Mexico–Spain relations

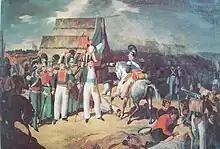
Spain fails to reconquer Mexico at the Battle of Tampico in 1829

The Spanish conquistador Hernán Cortés led an expedition to what is now Mexico in 1518, establishing the city of Veracruz on his arrival. Tenochtitlan, the capital of the Aztec Empire, was conquered by the Spanish and the Tlaxcaltecs in 1521. Rebuilt to present-day Mexico City, the new capital was founded as the center of power for the subsequent Viceroyalty of New Spain in 1535. The viceroyalty had a stratified social hierarchy based on race with the criollos on top, who had the most rights, until the Laws of the Indies were established throughout the Spanish Empire in the Americas. Likewise, the rights of the Aztec nobility were recognized, which lived and co-governed with the Spanish during the viceroyalty.